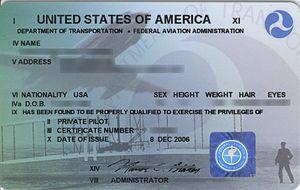
La licence de pilote privé, en anglais Private Pilot Licence abrégé PPL est une licence de pilote privé qui permet de piloter des avions à moteurs, initialement en vol à vue, dans de nombreux pays du monde selon des exigences de qualification standardisées. Elle permet d'emporter des passagers sous certaines conditions, mais n'autorise pas le transport commercial rémunéré. Elle est une première étape nécessaire vers les licences plus évoluées que sont la licence commerciale et la licence de pilote de ligne.